Visby Cathedral

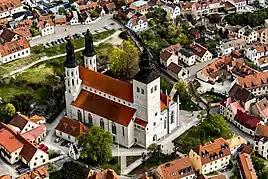
Aerial view of the cathedral from the southeast

Visby Cathedral is located within the medieval centre of Visby, inside the city wall. Archaeologists believe that a medieval trading post for merchants from Germany was located nearby since the church was used by them; during archaeological excavations, enameled and gilded figures as well as 14th-century glassware from Syria has been unearthed nearby, indicating that goods from far away were handled in the vicinity of the church. West of the cathedral lies the residence of the Bishop of Visby. Its current main building dates from 1938 to 1939 and is built in a style inspired by traditional parsonages on the countryside of Gotland. The residence complex also incorporates buildings of medieval origin.